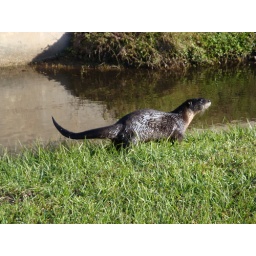
Corky our puppy was excited to see this otter fishing in his canal this morning near home in Kissimmee, Florida.